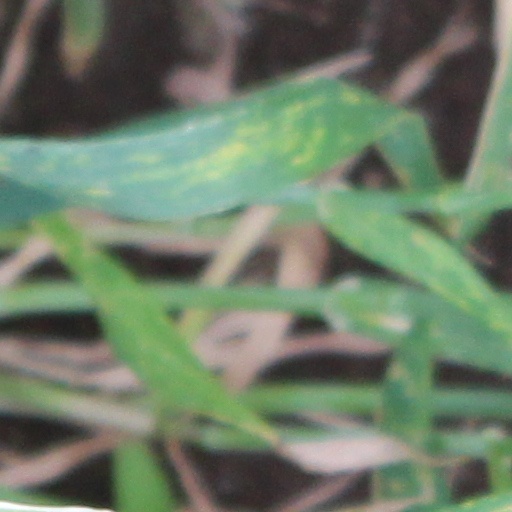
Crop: wheat